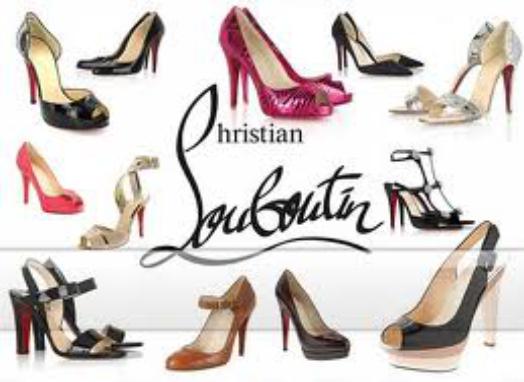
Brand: Christian Louboutin
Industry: Clothes